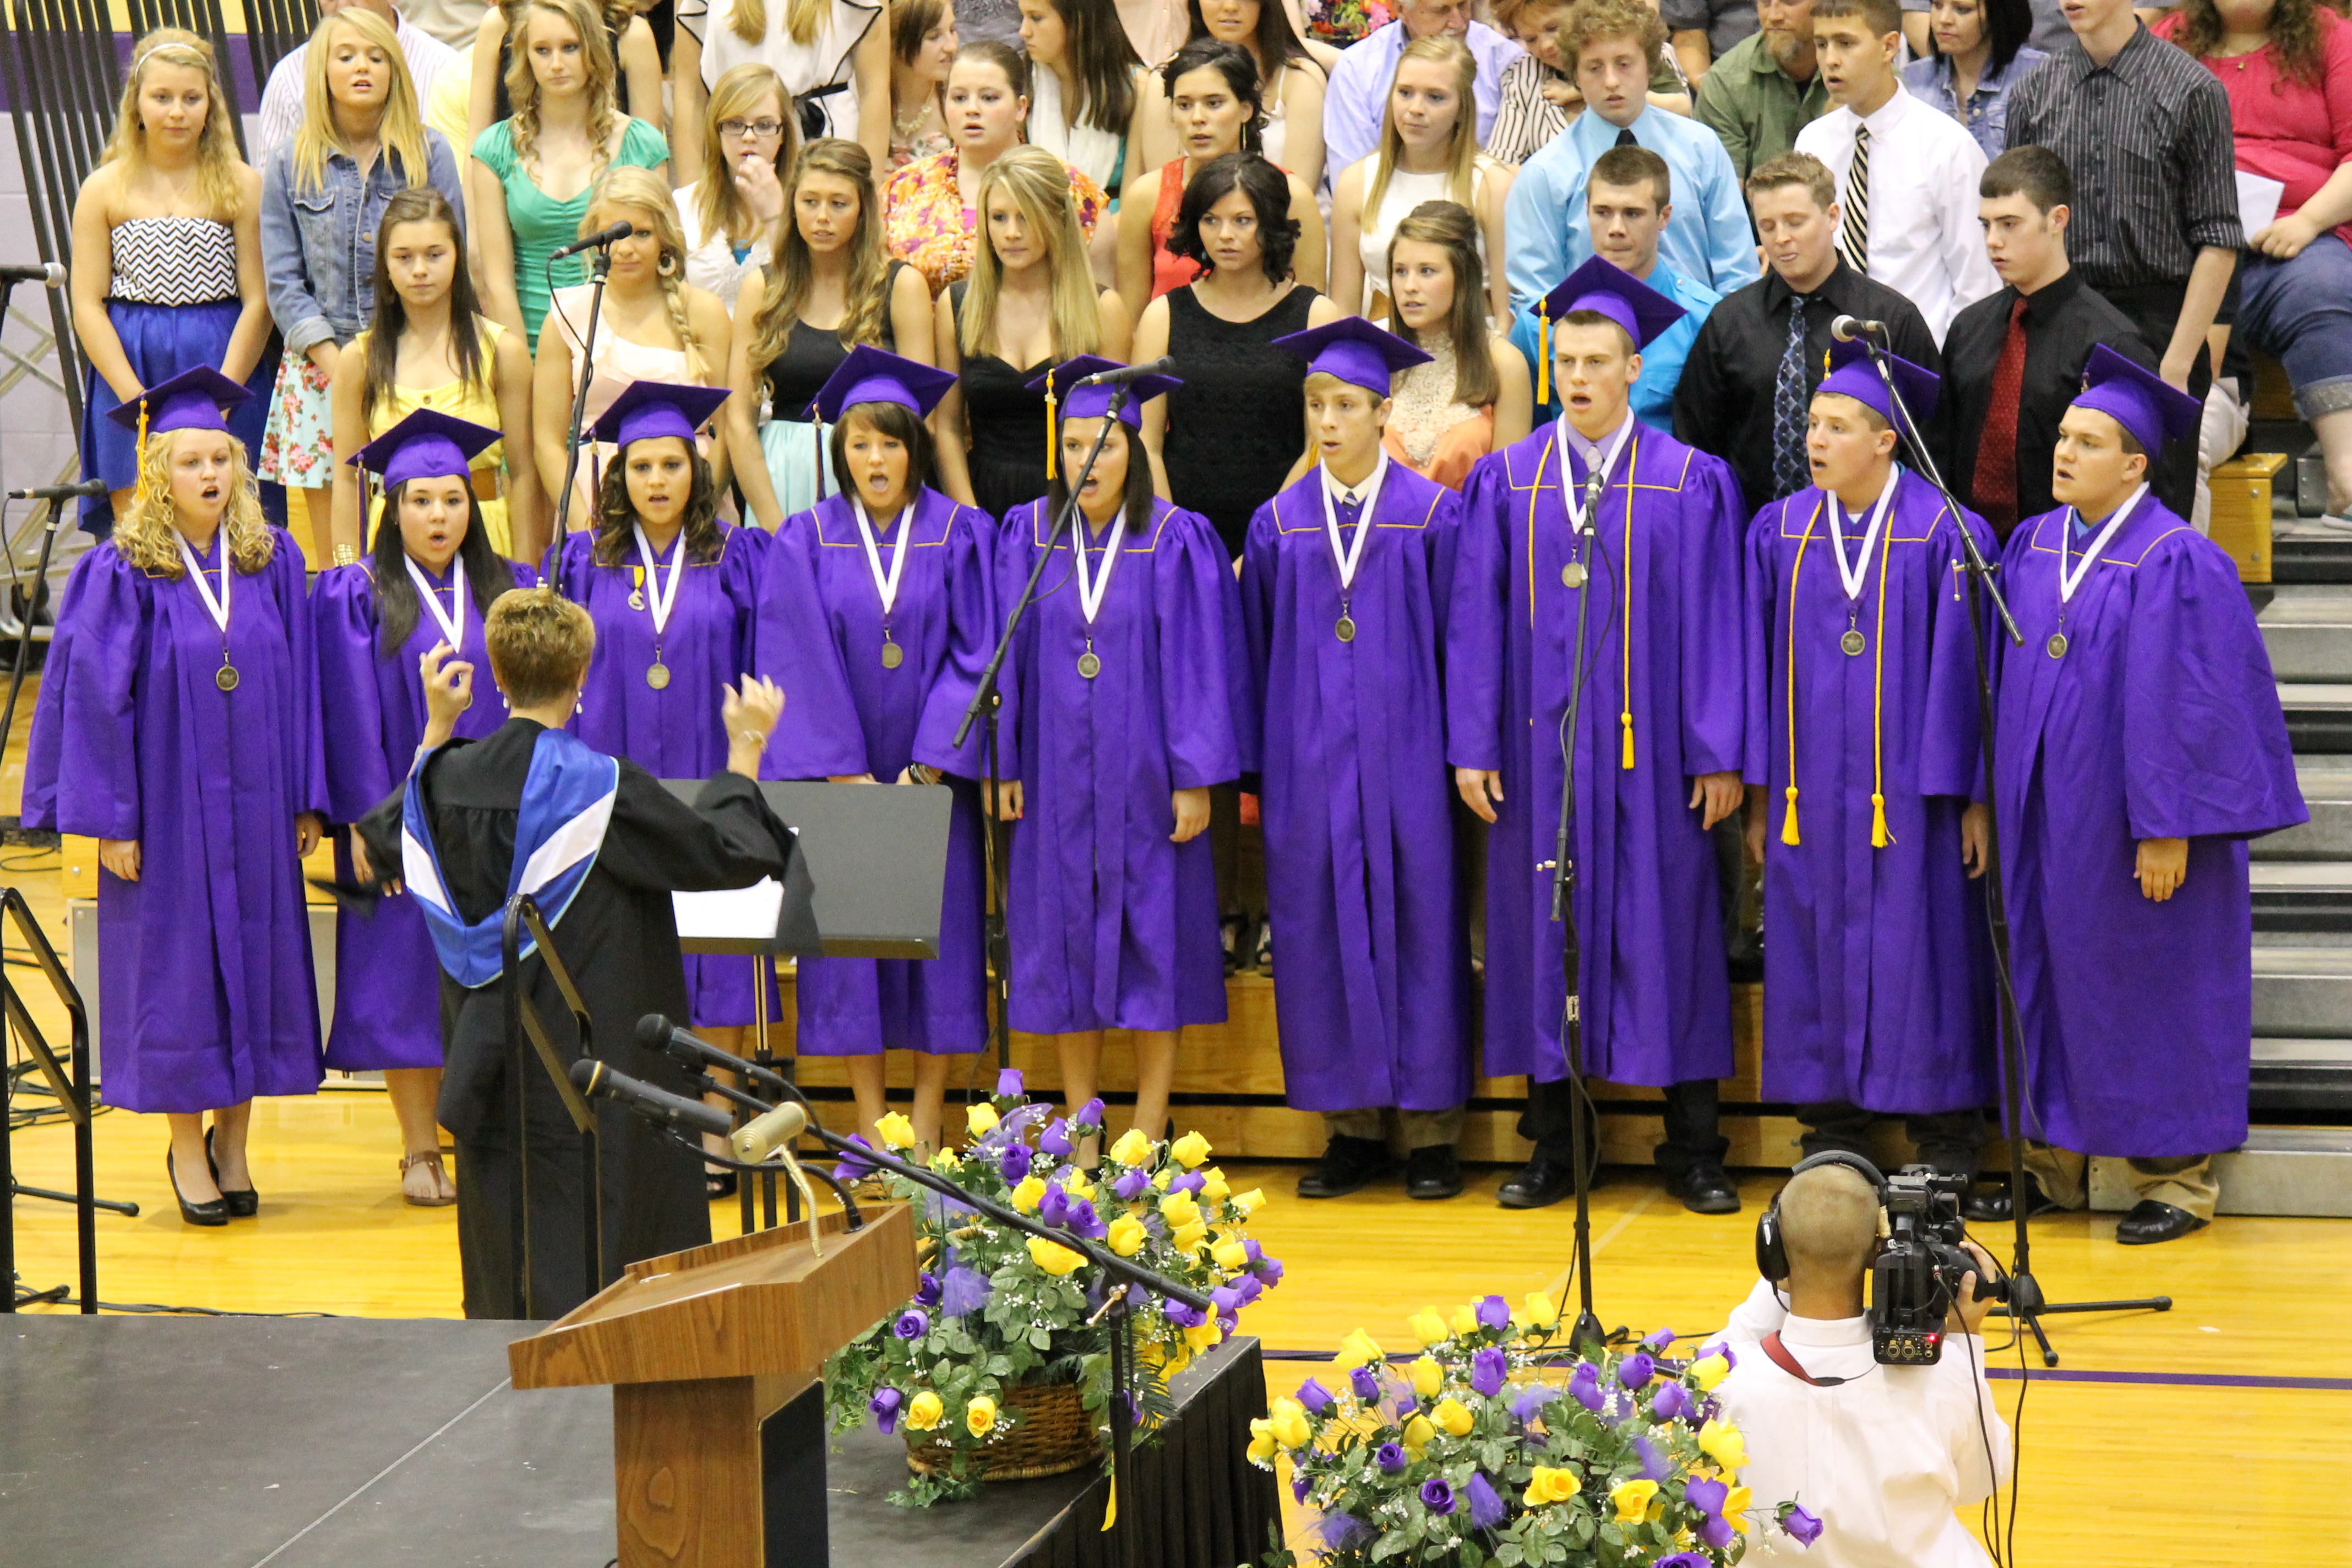
group, people, celebration, choir, musician, education, ceremony, students, cap, university, school, event, college, graduation, gown, academic, diploma, achievement, certificate, achieve, degree, musical ensemble